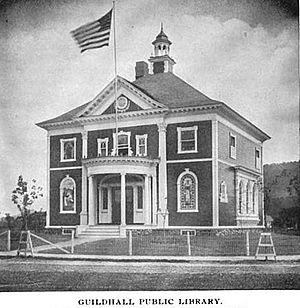
Le comté d'Essex est situé dans le nord-est de l'État américain du Vermont, sur la frontière avec la province de Québec. Sa ville siège du comté est à Guildhall. Selon le recensement de 2010, sa population est de 6 306 résidents. C'est le comté le moins peuplé dans le Vermont.